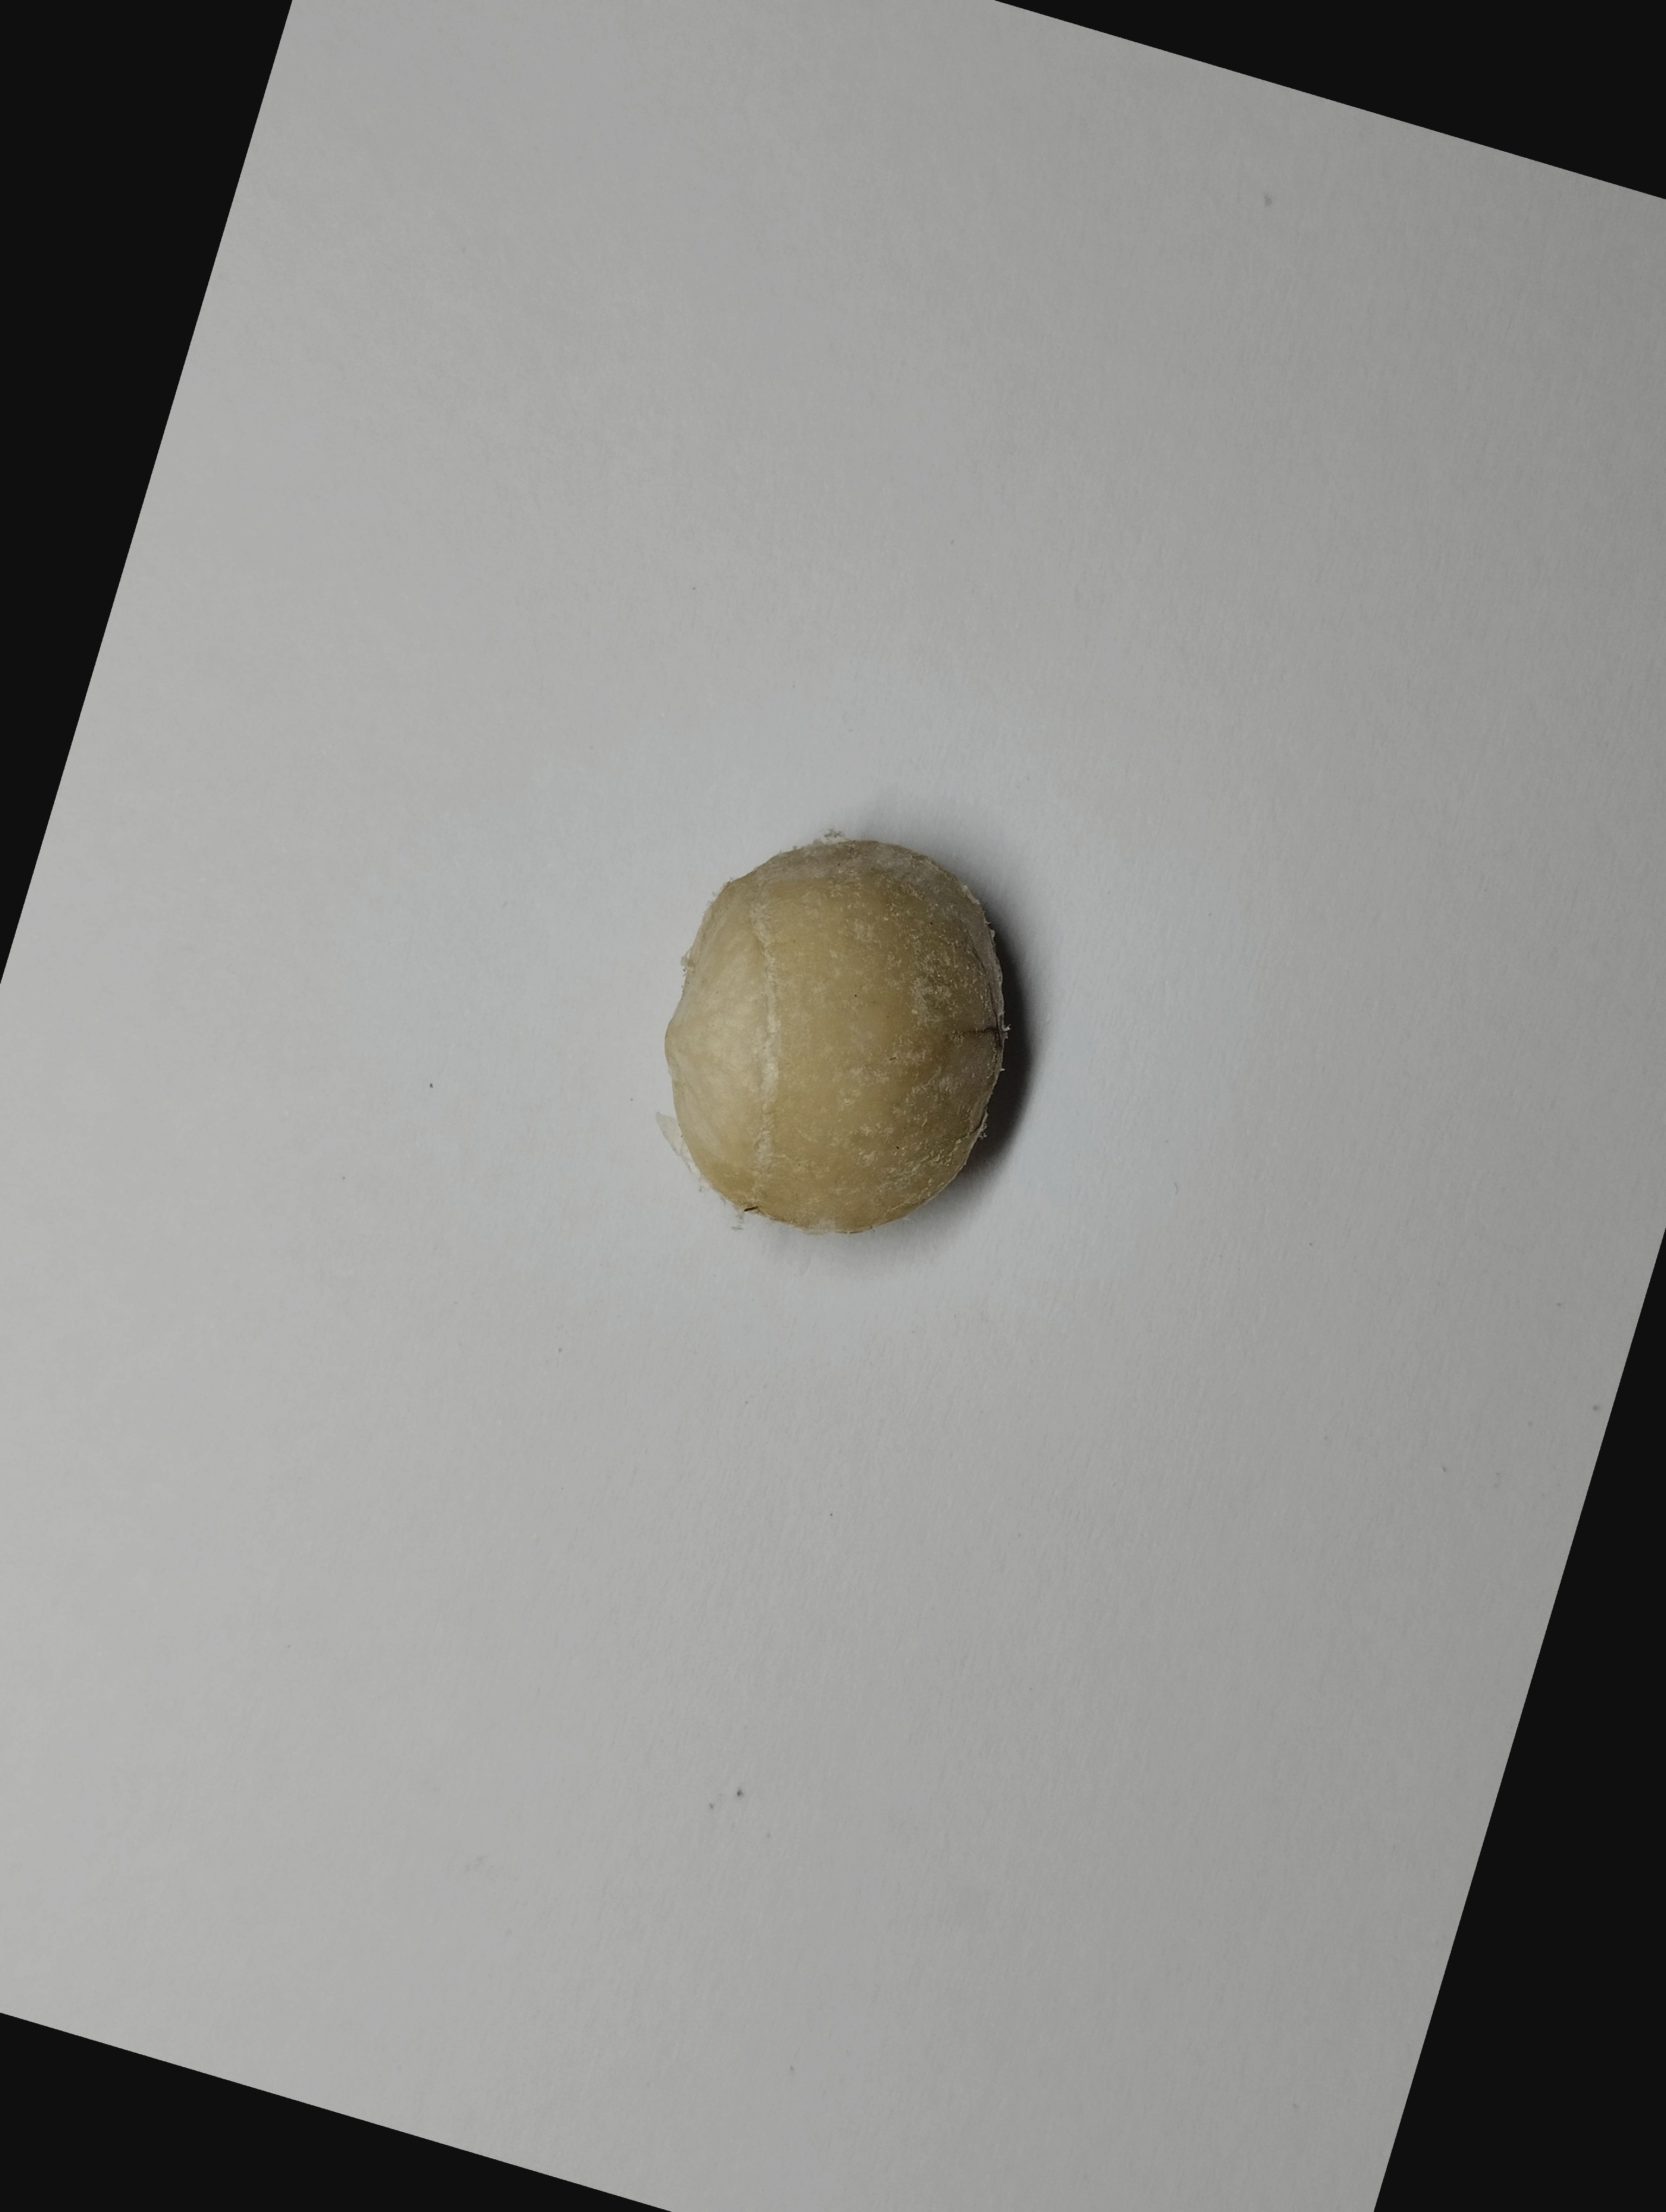
Label: bagus (good seed)